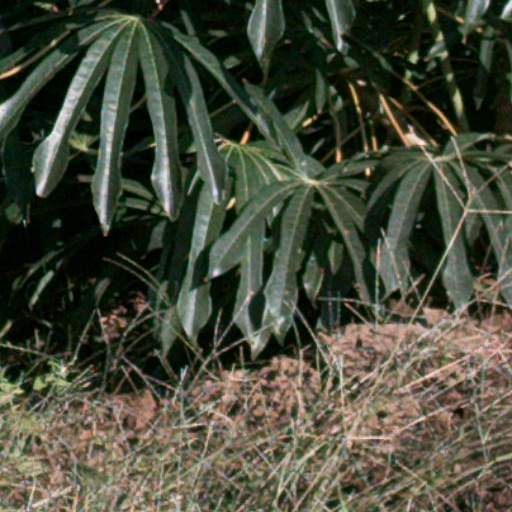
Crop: cassava